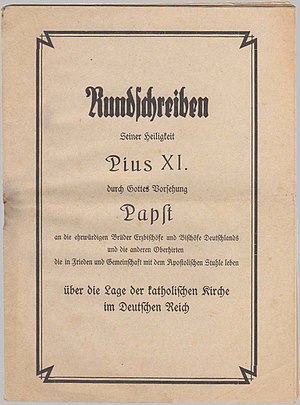
Mit brennender Sorge
Omslaget til Mit brennender Sorge
Mit brennender Sorge er en encyklika udsendt af pave Pius XI den 10. marts 1937, dateret palmesøndag 14. marts.